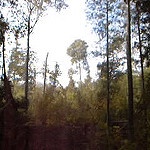
Label: forest